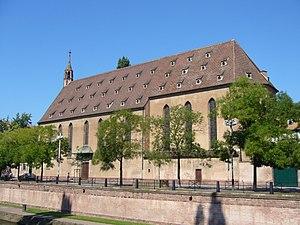
Strasbourg est une commune française située dans le département du Bas-Rhin. Préfecture du département, elle est également, depuis le 1ᵉʳ janvier 2016, le chef-lieu de la région Grand Est. Capitale de la région historique d'Alsace, la ville est bordée par le Rhin et frontalière avec l'Allemagne.
L’église Saint-Jean de Strasbourg est une église catholique dédiée à Saint Jean Baptiste. Elle se trouve quai Saint-Jean dans le quartier de la Gare.
Ce tableau présente la liste de tous les monuments historiques de Strasbourg, classés ou inscrits.